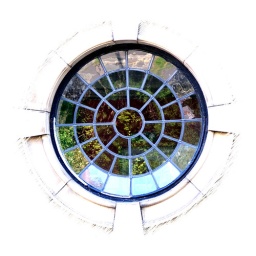
I love the way the imperfections in the old glass reflect the trees opposite in a random way.